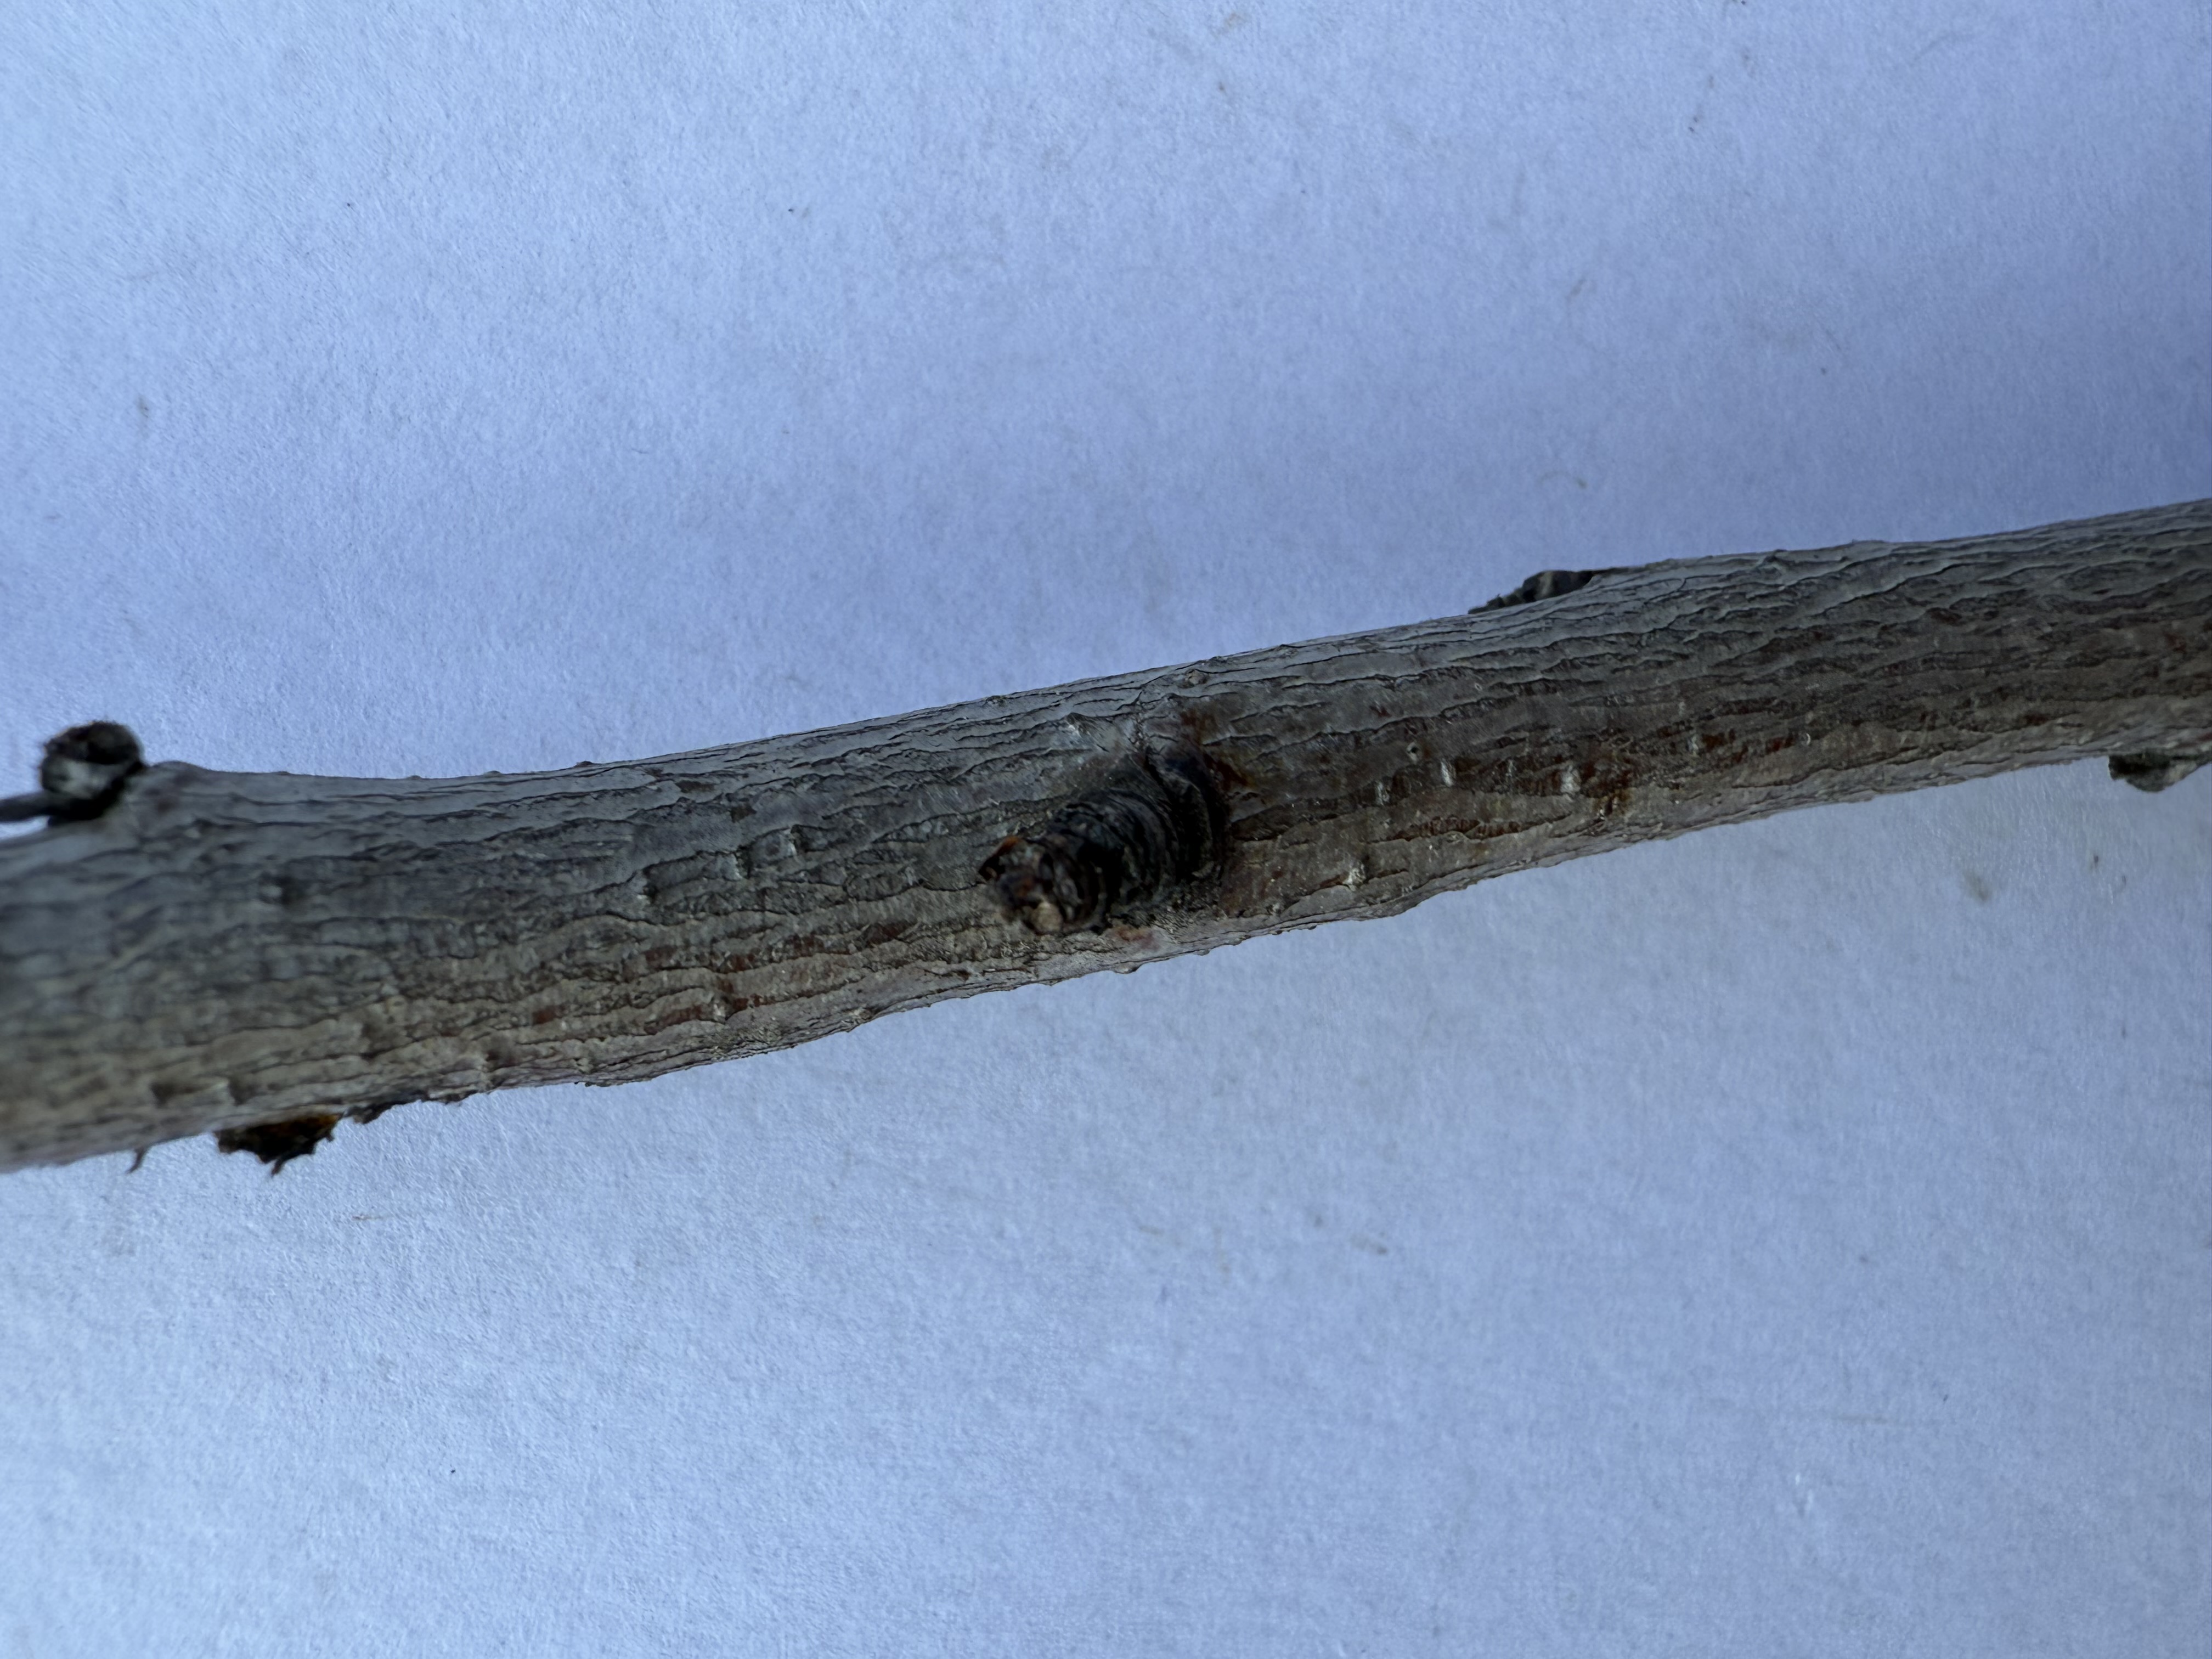
Variety: Red Haven Peach